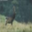
Label: deer